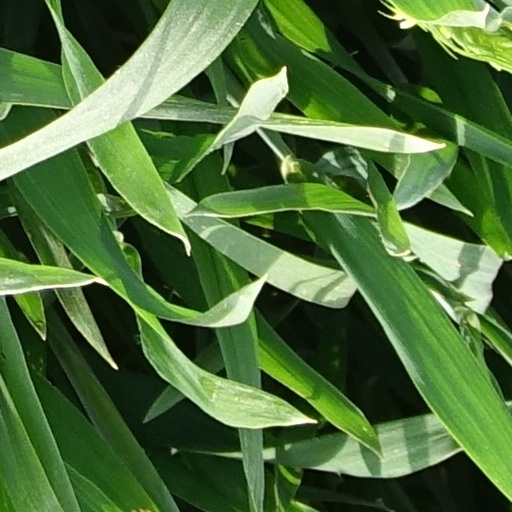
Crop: wheat